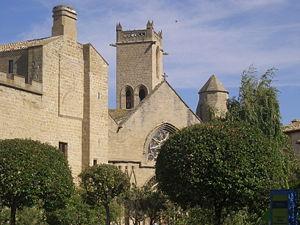
Olite, est une ville de la Communauté forale de Navarre. Elle est située dans la zone non bascophone de la province. Le castillan est la seule langue officielle alors que le basque n’a pas de statut officiel. Elle est chef-lieu de la merindad du même nom et appartient à la circonscription judiciaire de Tafalla.